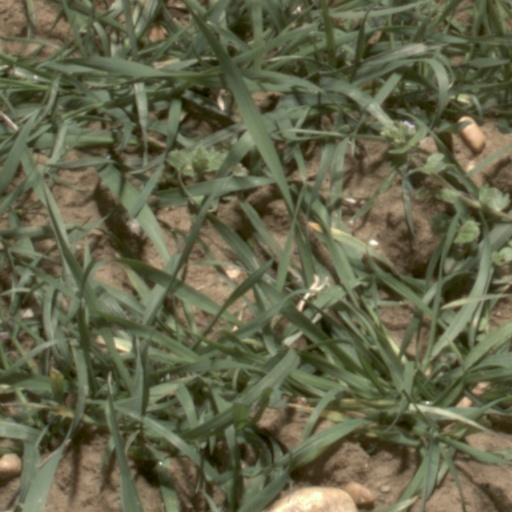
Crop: wheat